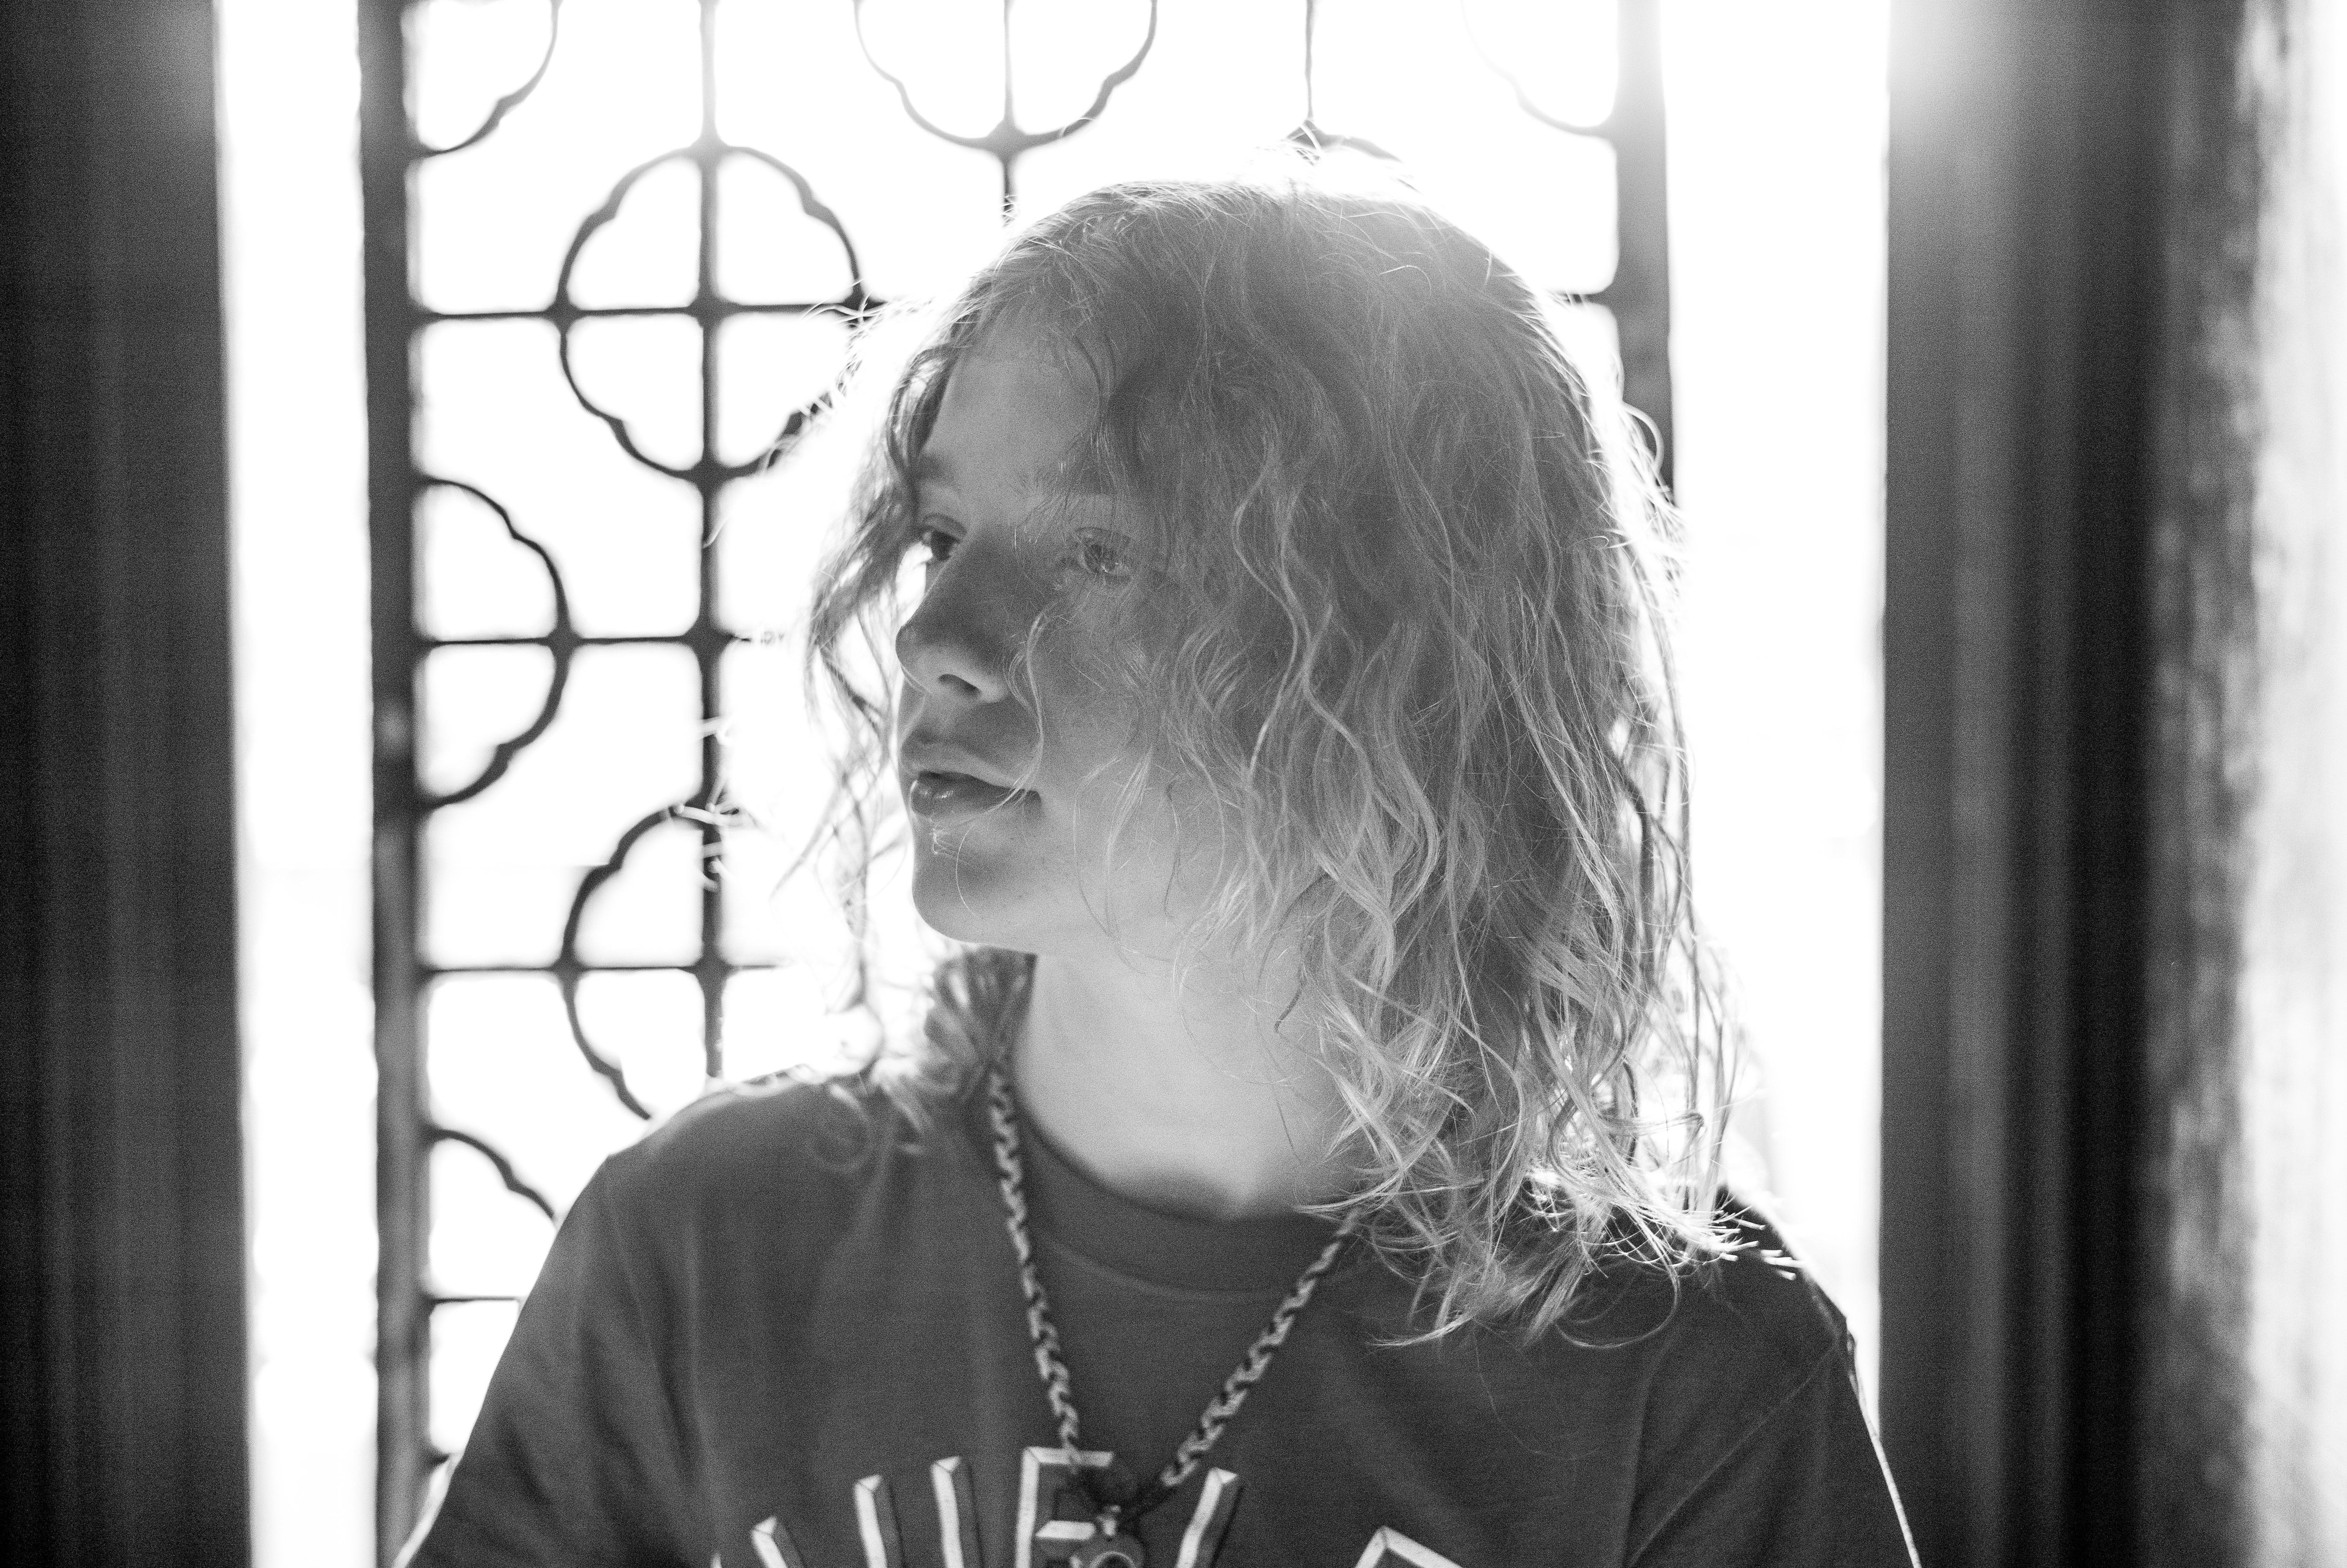
person, black and white, white, photography, portrait, black, monochrome, photograph, emotion, monochrome photography, portrait photography